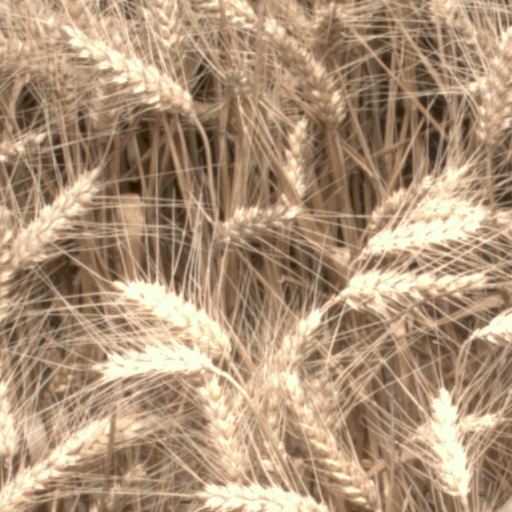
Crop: wheat